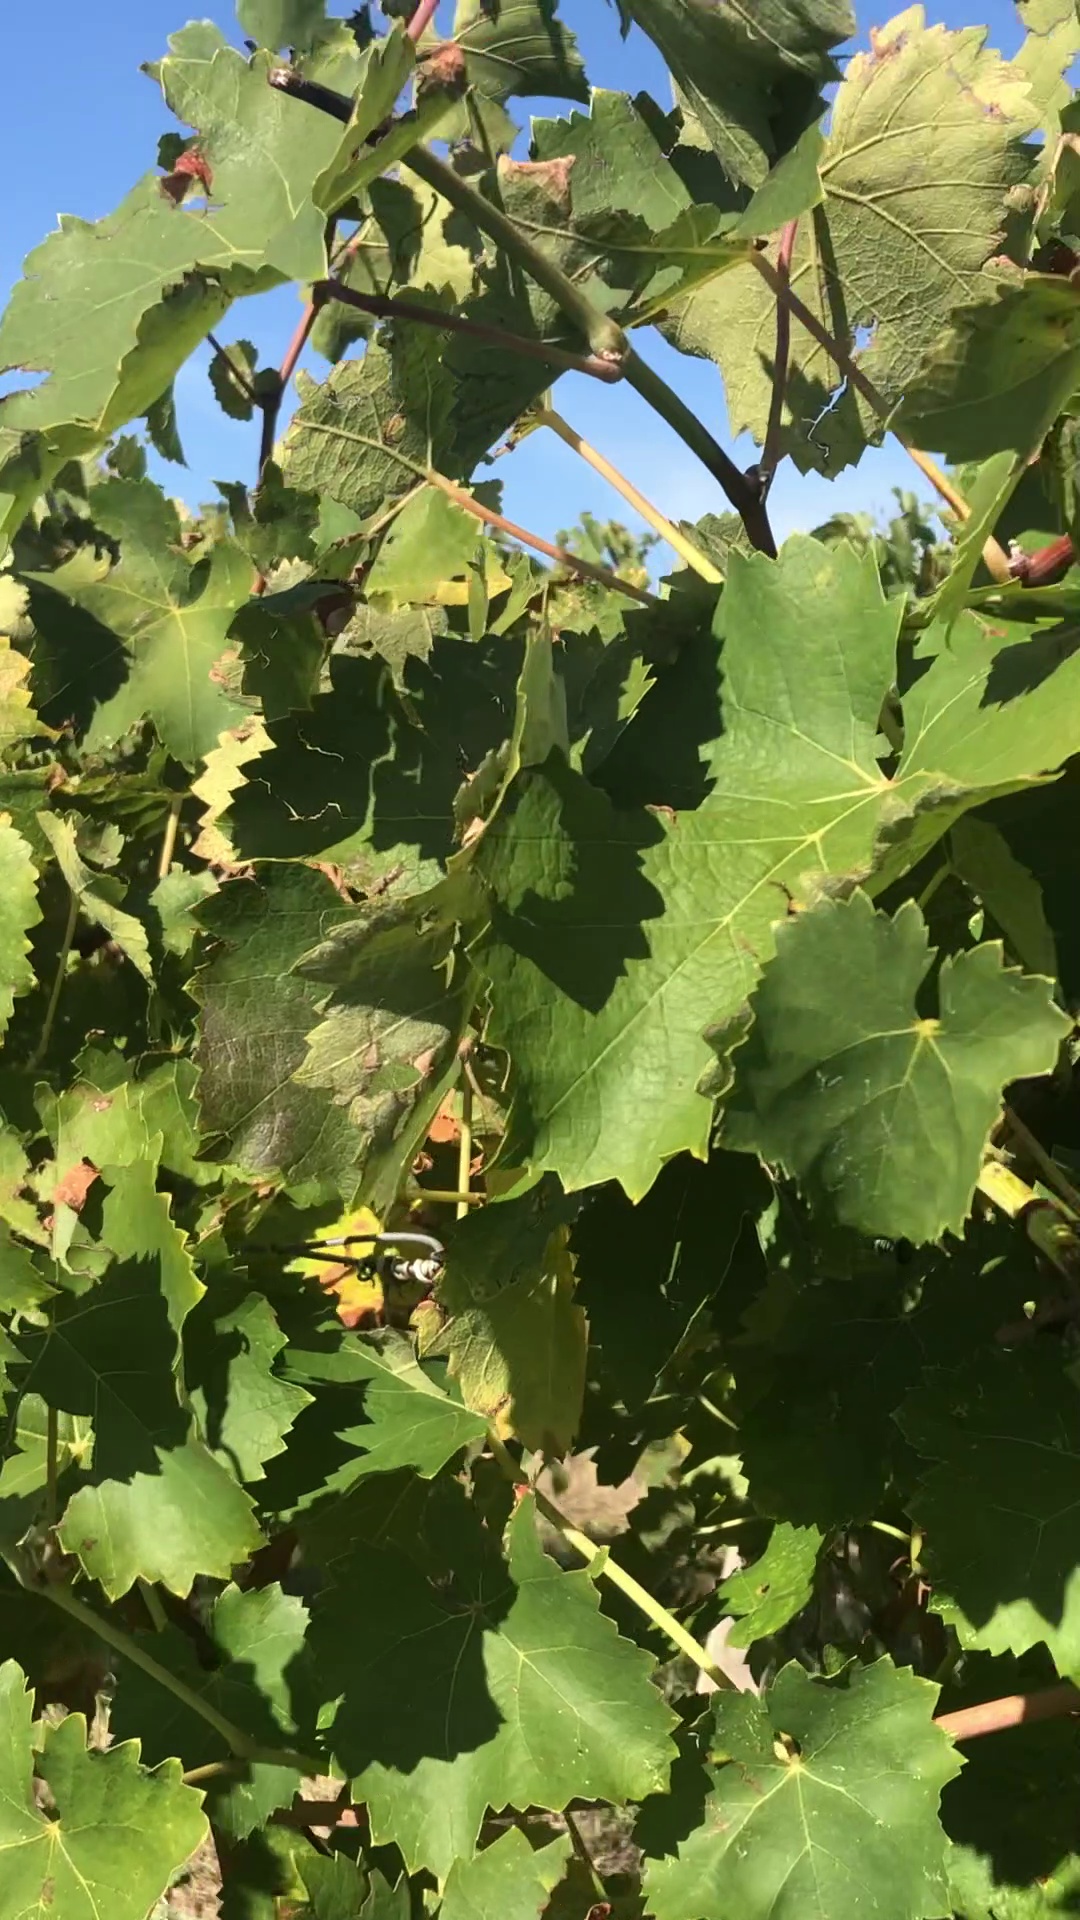
Label: healthy